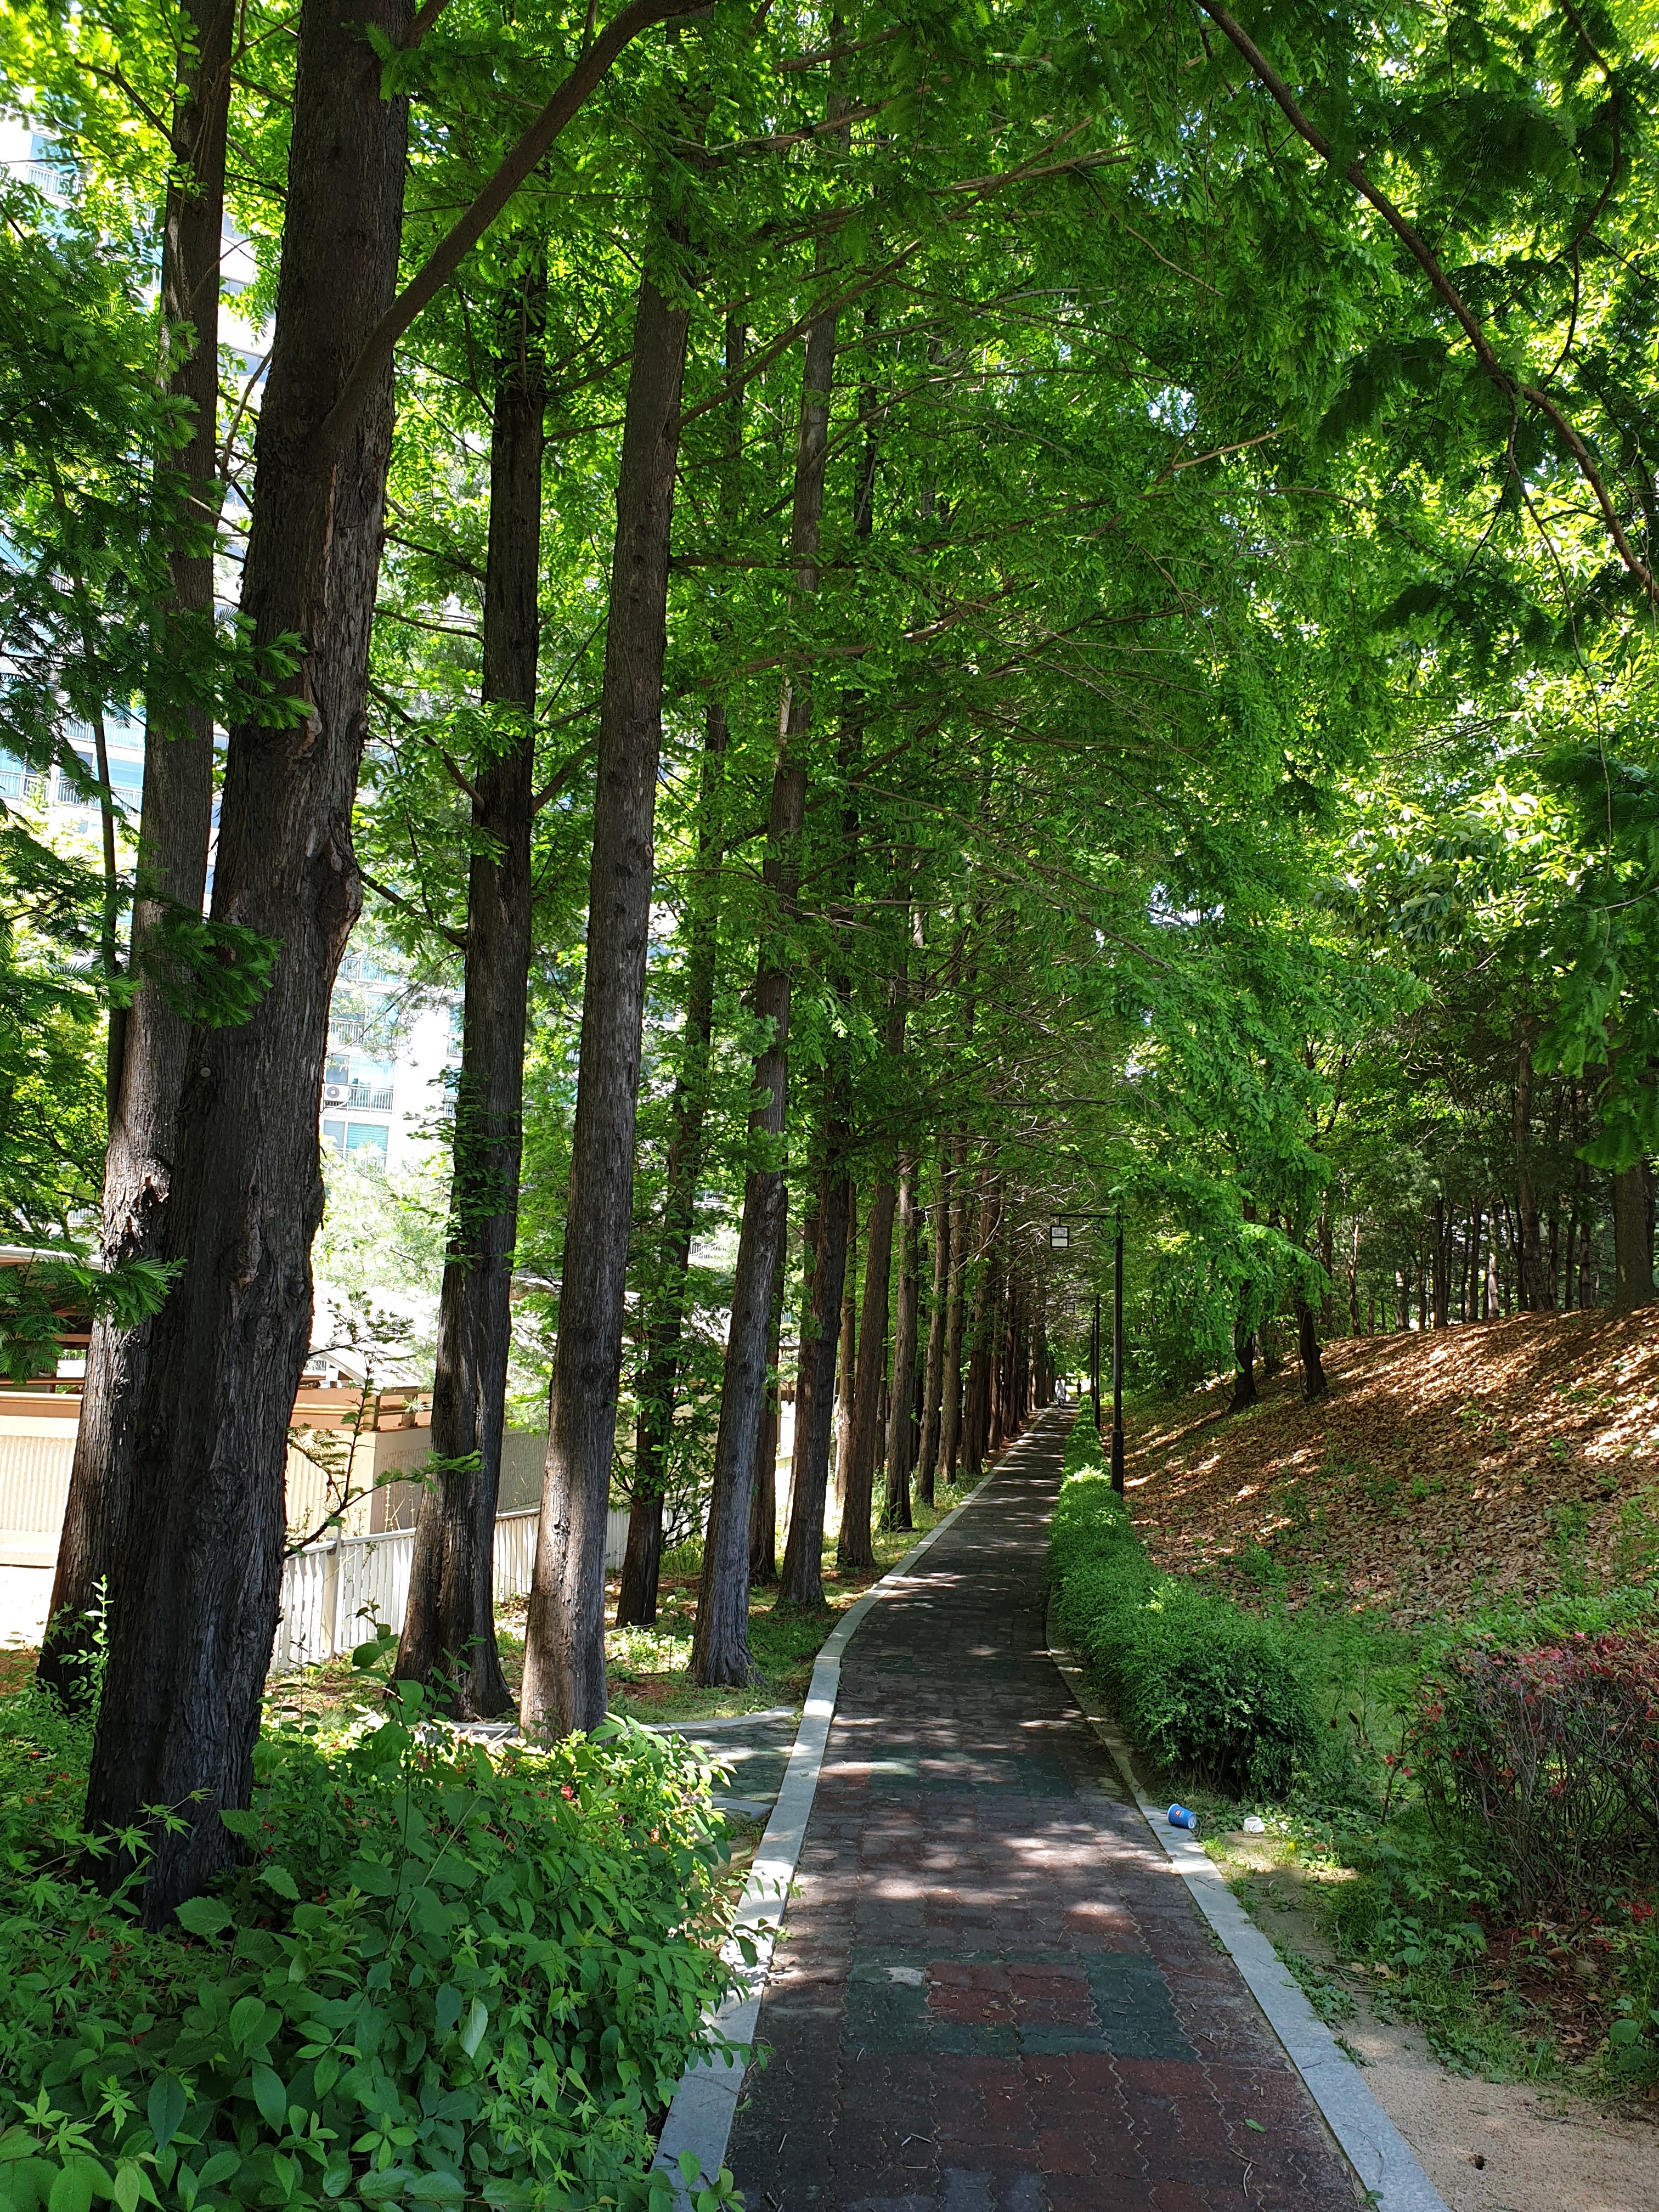
tree, forest, natural landscape, nature reserve, natural environment, nature, green, woodland, vegetation, woody plant, grove, biome, old growth forest, plant, temperate broadleaf and mixed forest, Northern hardwood forest, trail, leaf, path, valdivian temperate rain forest, grass, sunlight, trunk, spring, thoroughfare, tropical and subtropical coniferous forests, temperate coniferous forest, state park, deciduous, road, landscape, national park, branch, wood, walkway, redwood, spruce fir forest, jungle, riparian forest, park, nonbuilding structure, shrub